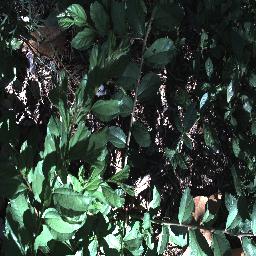
Label: snake_weed